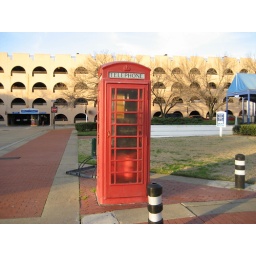
British phone box in an odd place